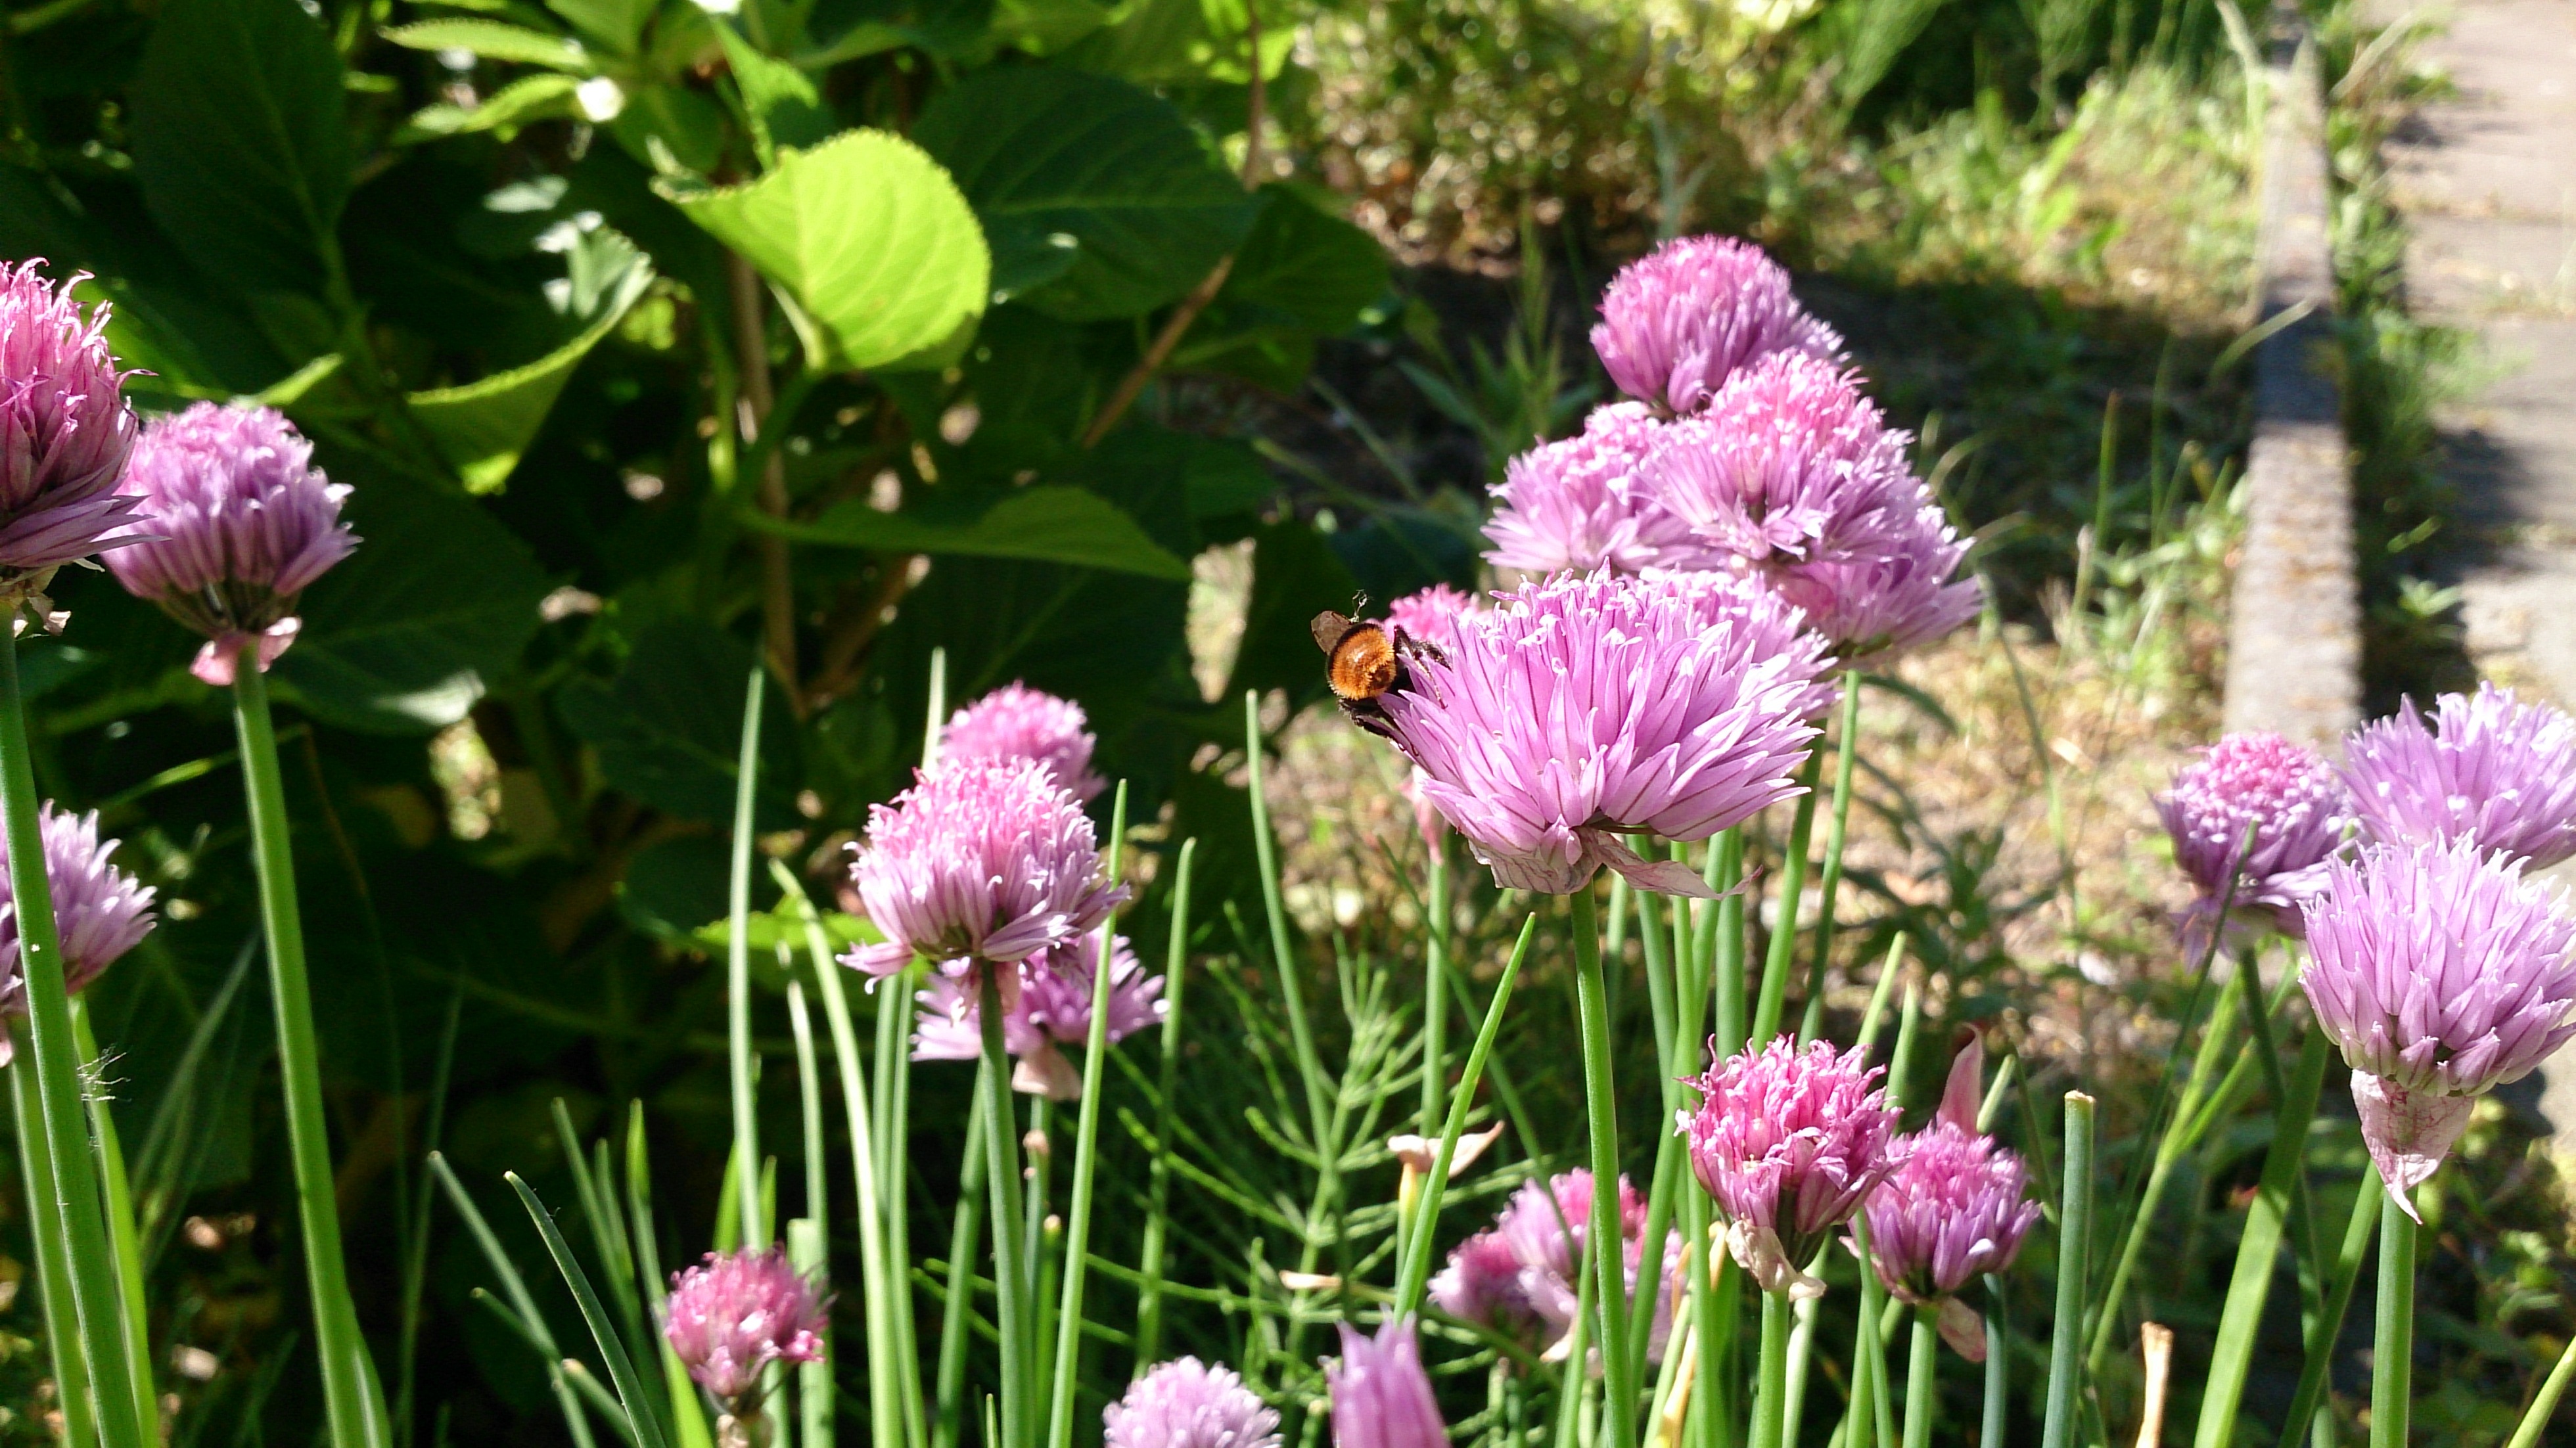
nature, plant, meadow, prairie, flower, summer, food, herb, produce, vegetable, botany, flora, wildflower, netherlands, bee, chive, wasp, chives, flowering plant, land plant, onion genus